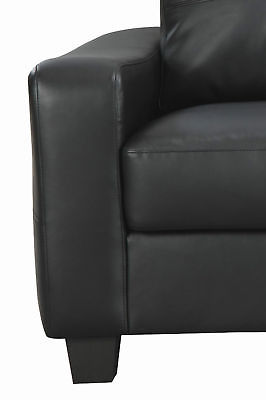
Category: sofa